Óscar Sonejee

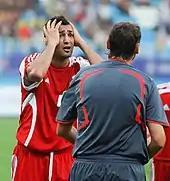
Sonejee playing for Andorra in 2009

Sonejee began his career at the same time as Andorra declared independence and formed its own footballing governing body, the Andorran Football Federation (AFF) in 1994. As such, he was present in his nation's youth sides as they began competing in international matches. He made his international debut in 1997 in a 4–1 friendly loss to Estonia at the Kuressaare linnastaadion in Andorra's second international fixture following their independence. In his second game three days later, he scored his first goal, in a defeat by the same margin to Latvia at the Daugava Stadium in Riga. He captained the team for the first time on 12 October 2005 against Armenia, scoring an own goal in a 0–3 home defeat in 2006 FIFA World Cup qualification.